Kuwait Scientific Center

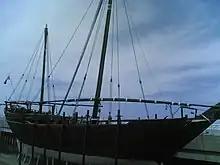
An image of a Kuwaiti Bǒm

The Scientific Center of Kuwait, located in Salmiya, Kuwait, serves as a center for environmental education in the Persian Gulf region. KSC spans over 80,000 square meters with the building covering over 18,000 square meters. The center also houses the largest aquarium in the Middle East after Dubai, holding over 100 different species of animals. Along with the aquarium, it also contains an IMAX theatre, a harbor of historic dhows, and a gift shop among other contents.